Religious symbolism in the United States military

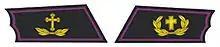
Example of foreign military using different versions of the cross for different faith groups. Here, the Finnish chaplain insignias for most Christian chaplains (right), alongside the insignia for Eastern Orthodox Christian chaplains (left).

The United States Merchant Marine is a civilian auxiliary of the United States Navy, but in accordance with the Merchant Marine Act of 1936 its members are considered military personnel during times of war when the merchant marine comes under the navy. Until World War I, merchant mariners did not wear uniforms, but they were introduced in 1919, because "young Americans now entering the merchant service have more regards for themselves and their job when wearing a uniform, and that the merchant sailor commands greater respect when ashore, either at home or in foreign ports, if in uniform. The uniform introduced in 1919 was based on U.S. Navy uniforms with enough differences to distinguish between the two services, including wreaths for officers on cap and sleeve insignia and shoulder boards. Chaplain insignia with the wreaths were created around 1943, at a time when merchant marine officers were drawn from the civilian population, including many retired coast guard and navy officers.